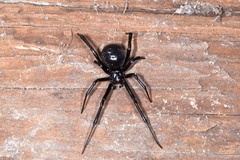
Species: Lactrodectus_hesperus